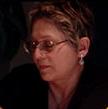
Age: 51